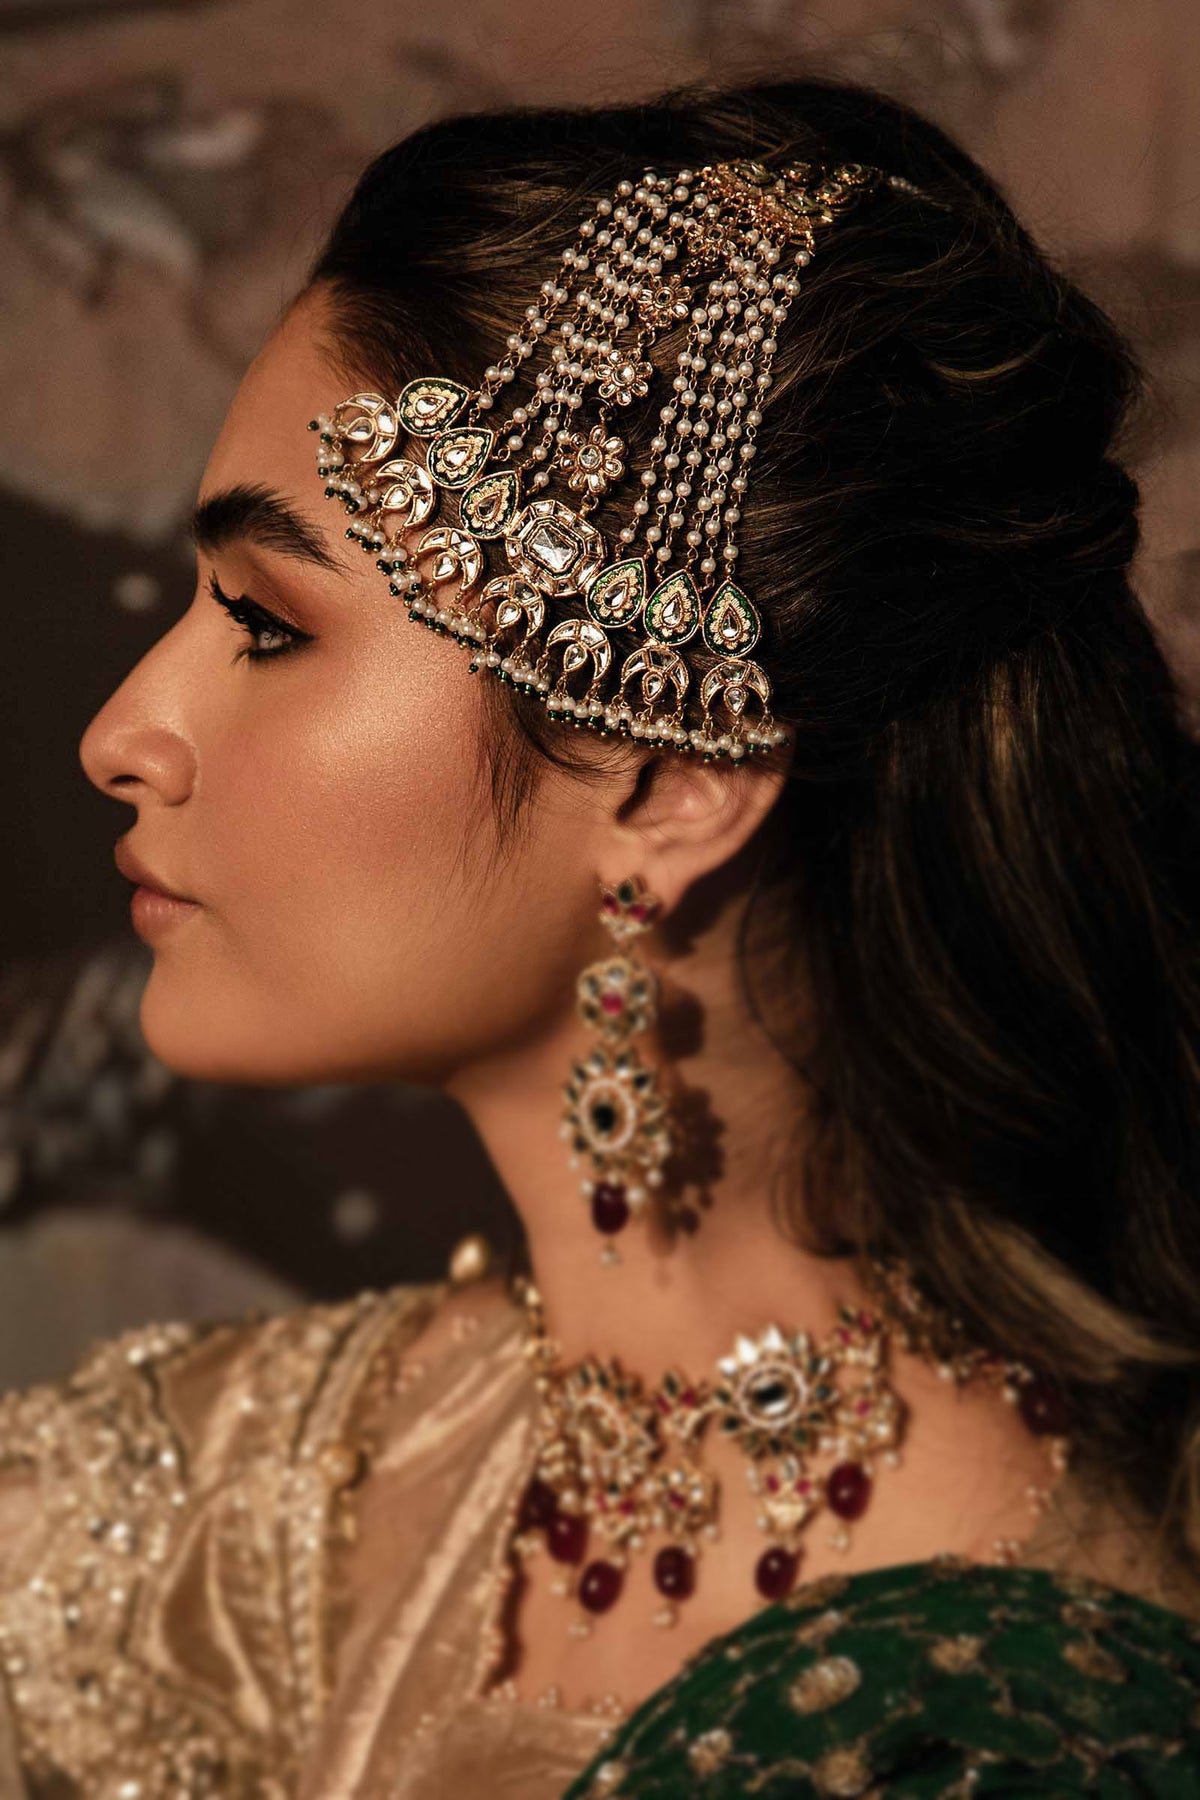
gold emerald necklace with pearls